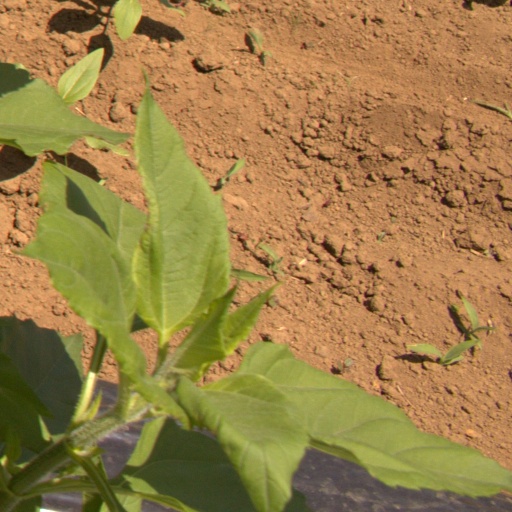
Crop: Jerusalem artichoke